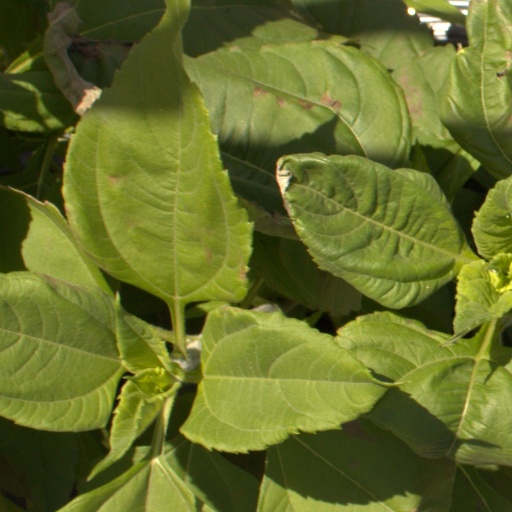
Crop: Jerusalem artichoke